Academician Pilyugin Center

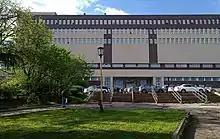
Academician Pilyugin Center

Scientific Production Association Of Automation And Instrument-Building, also known as the Academician Pilyugin Center is a company based in Moscow, Russia. It is currently a Roscosmos subsidiary.